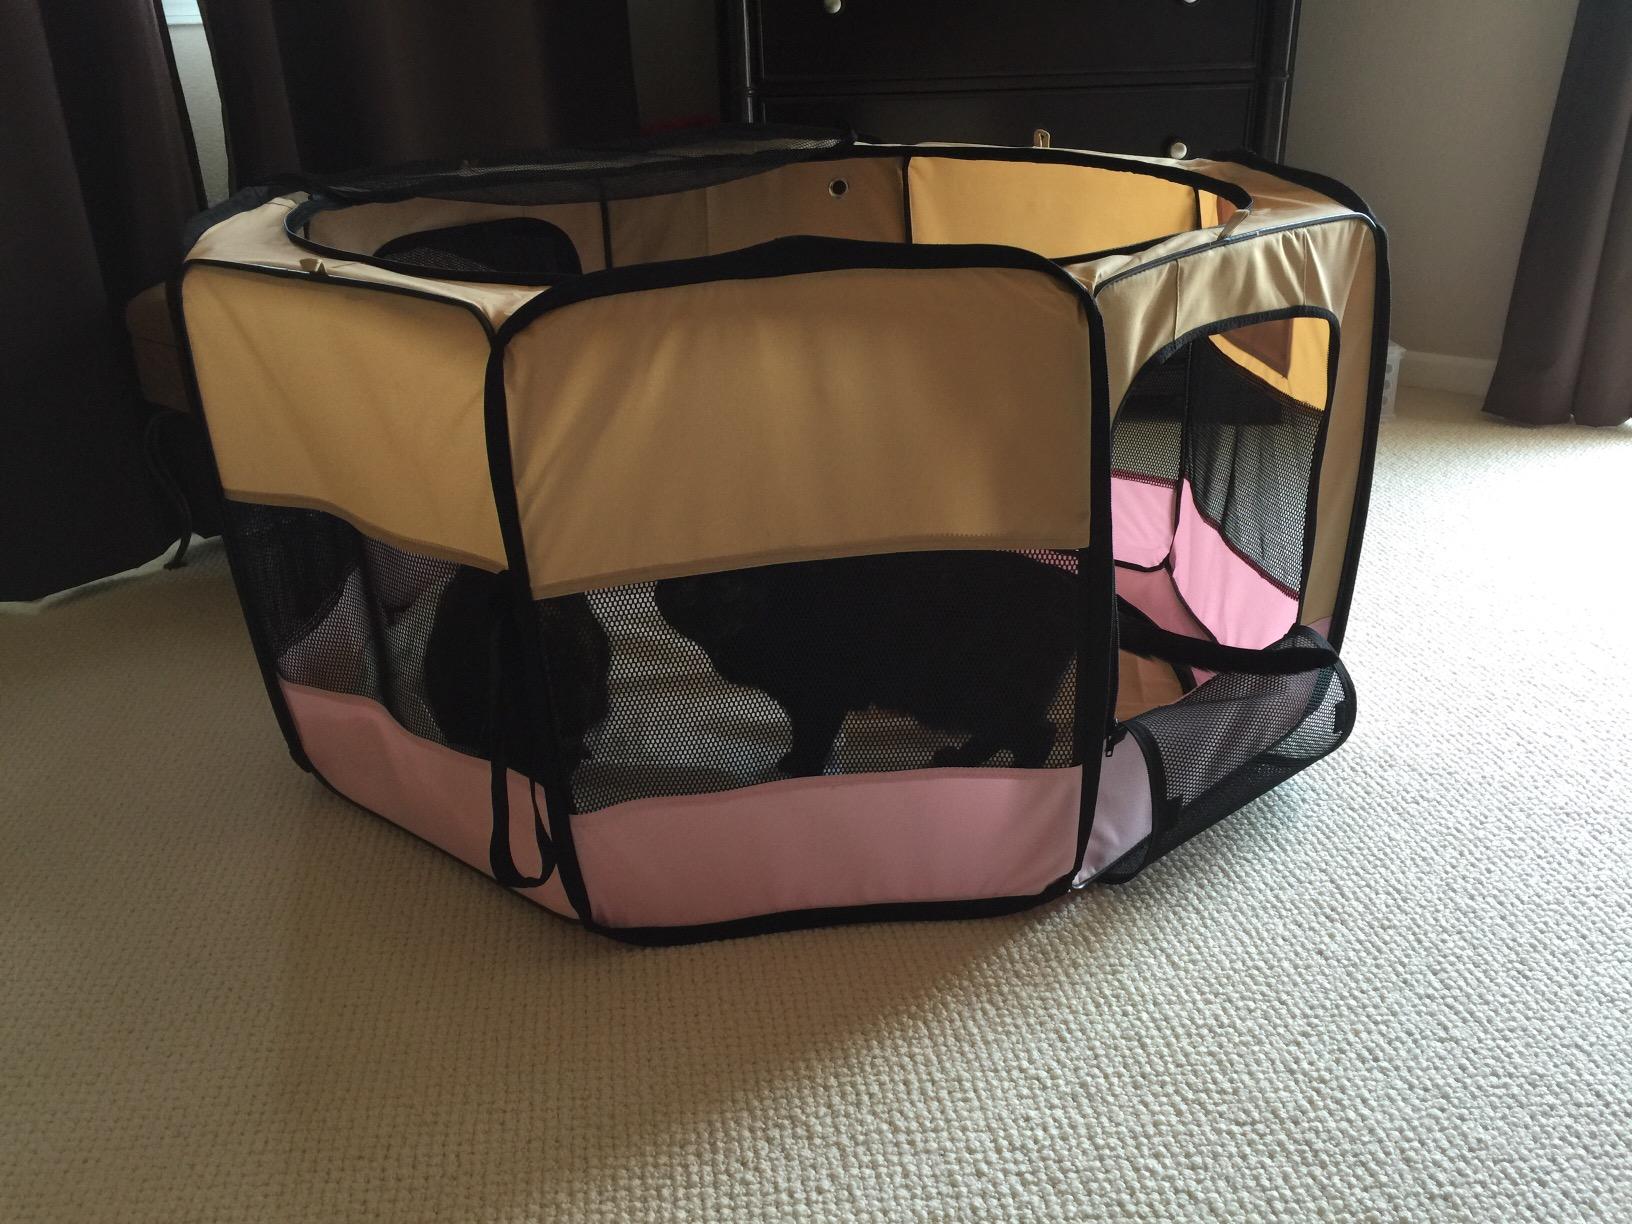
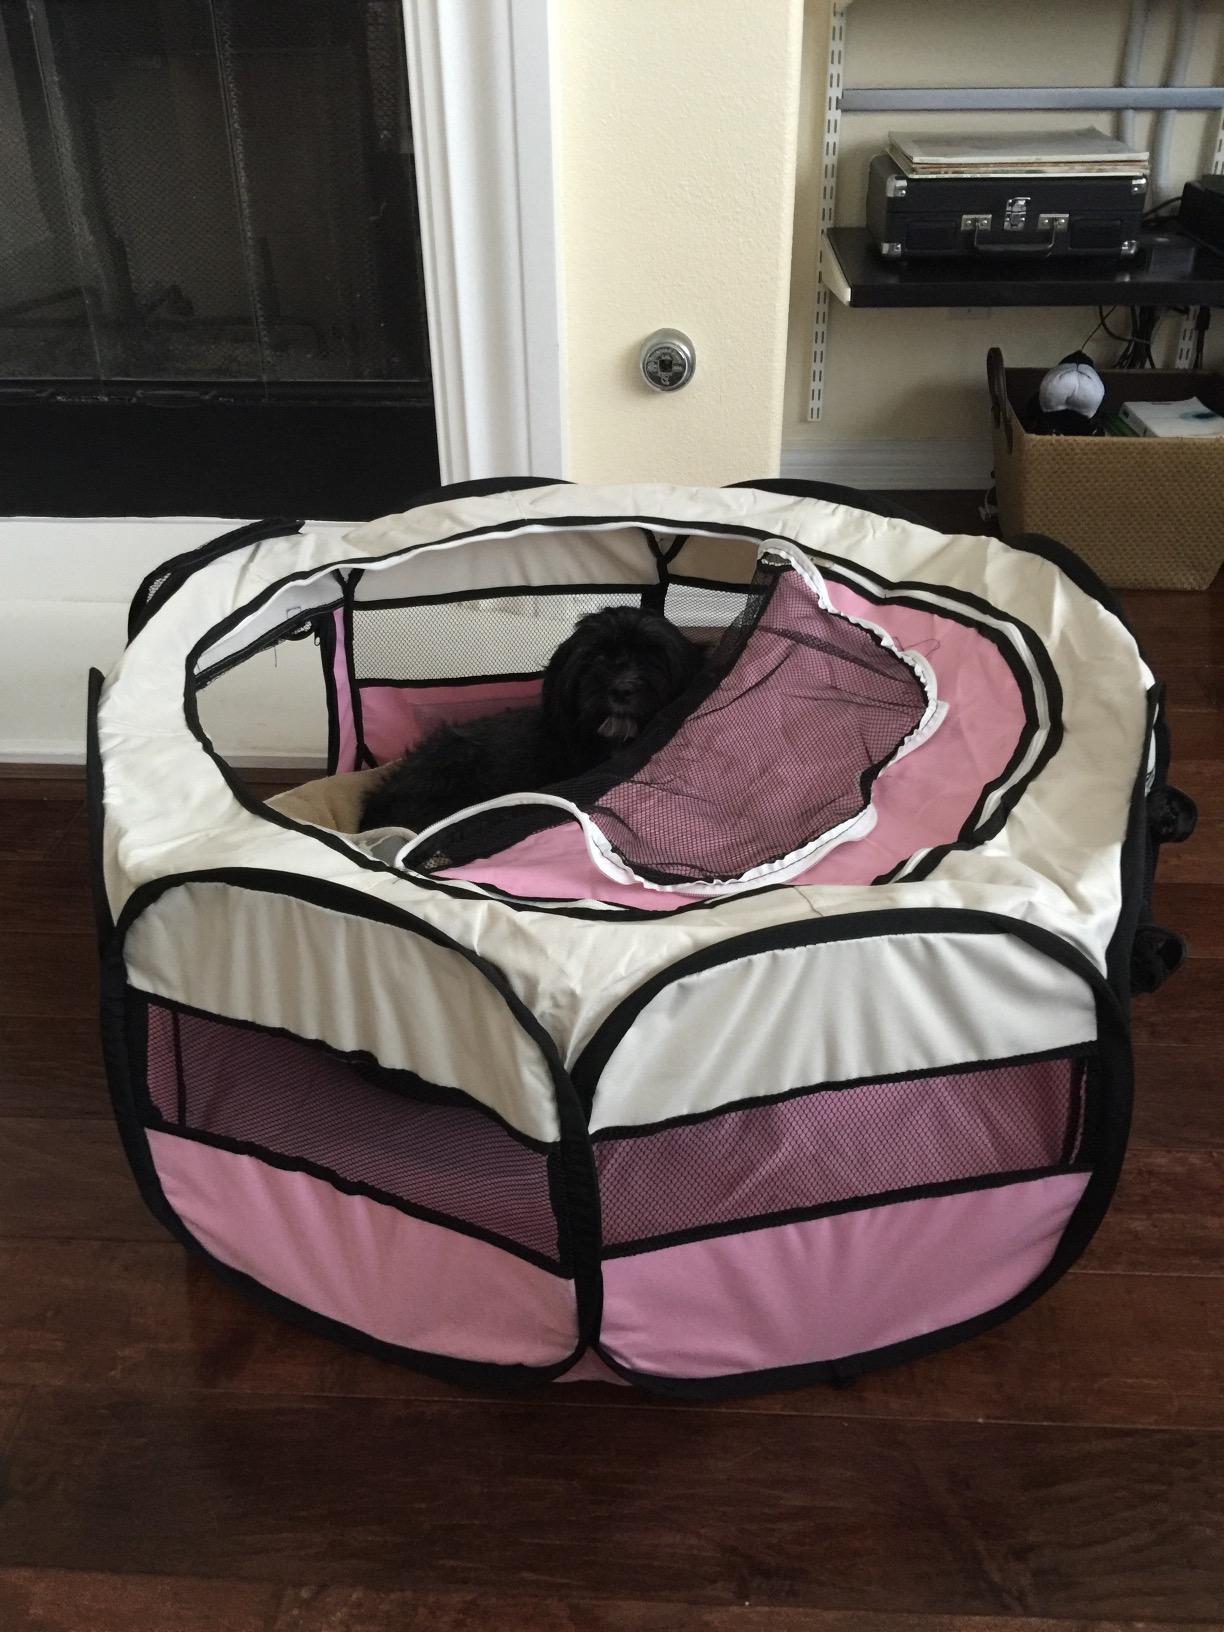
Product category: items_kennel
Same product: no